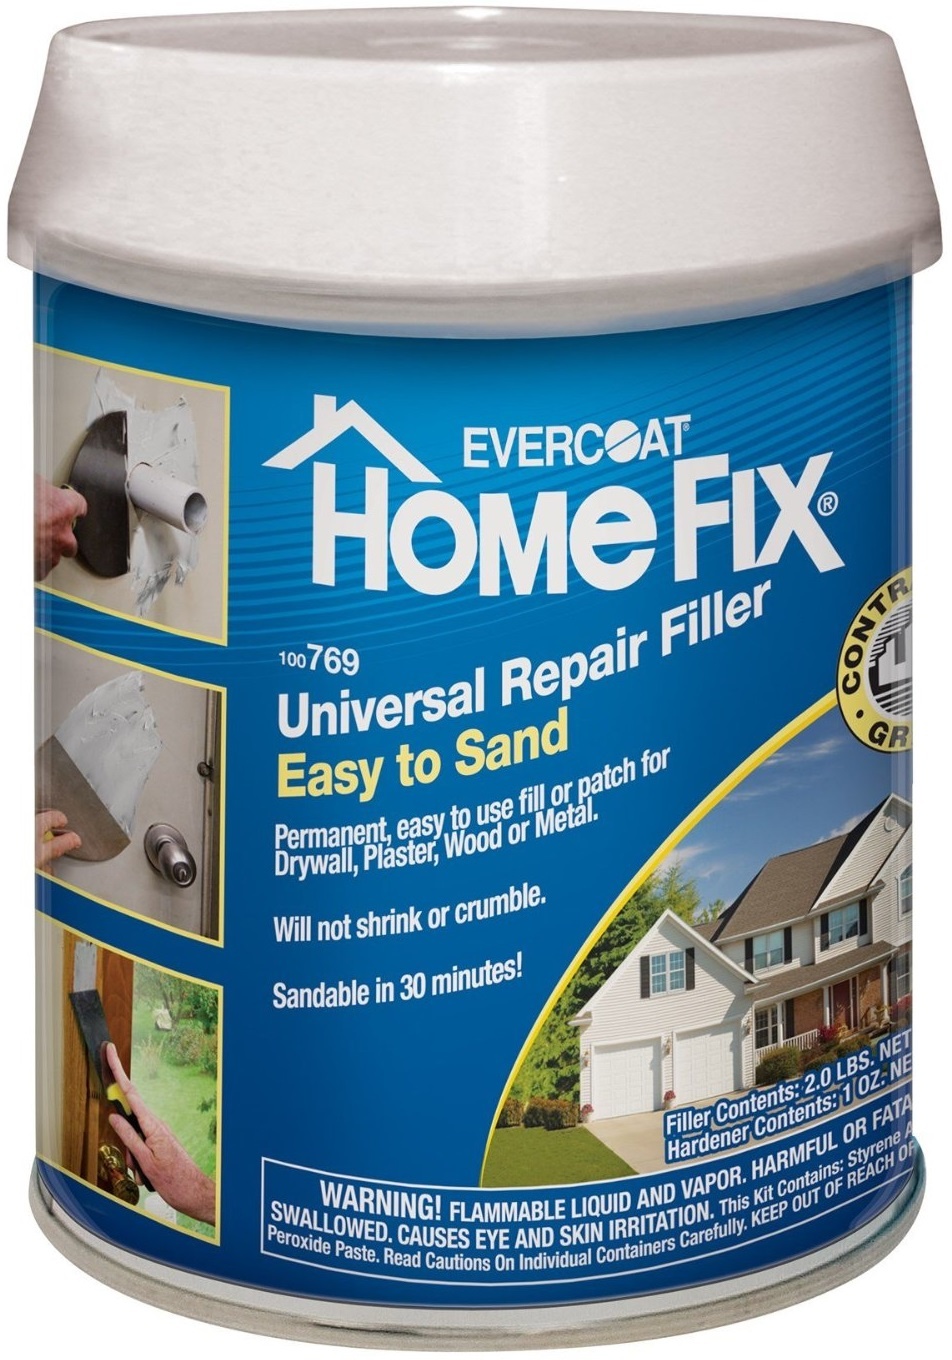
Evercoat 100769 Home Fix Universal Repair Fillers, 1 Quart
Highlights: Size : 1 Quart Color: Sand Sandable Shrink Resistant Flammable Repair fillers Indoor and Outdoor: Indoor and Outdoor Filler for wood, fiberglass, drywall, plaster, and masonry Can be used on doors, windows, flooring, furniture, frames, thresholds, and much more Can be drilled, screwed, tapped, routed, and shaped Can Cancer - www.P65Warnings.ca.gov.
Brand: Evercoat
Category: Hardware > Building Materials > Insulation > Loose-Fill Insulation